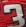
Number: 3